Jerome Clarke Hunsaker

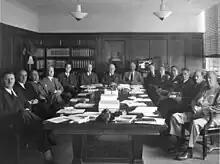
An NACA meeting on 20 October 1938; Jerome Hunsaker is shown second from right.

In his new position, and promoted to commander, Hunsaker designed the innovative TS-1 shipboard fighter and cooperated with Curtiss on high-performance racing airplanes. He also oversaw the acquisition of large rigid airships from Britain and Germany, in addition to the design and construction at the Naval Aircraft factory of the airship ZR-1, commissioned in 1923 as the Shenandoah. From 1922 to 1923, he served as the Navy's representative on the Main Committee of the NACA, beginning an association that continued on and off throughout his career. In 1923, Hunsaker left the Bureau of Aeronautics to take up an assignment as assistant naval attaché for air in the American embassy in London. He traveled widely over the next three years, studying and reporting on European aeronautical developments.